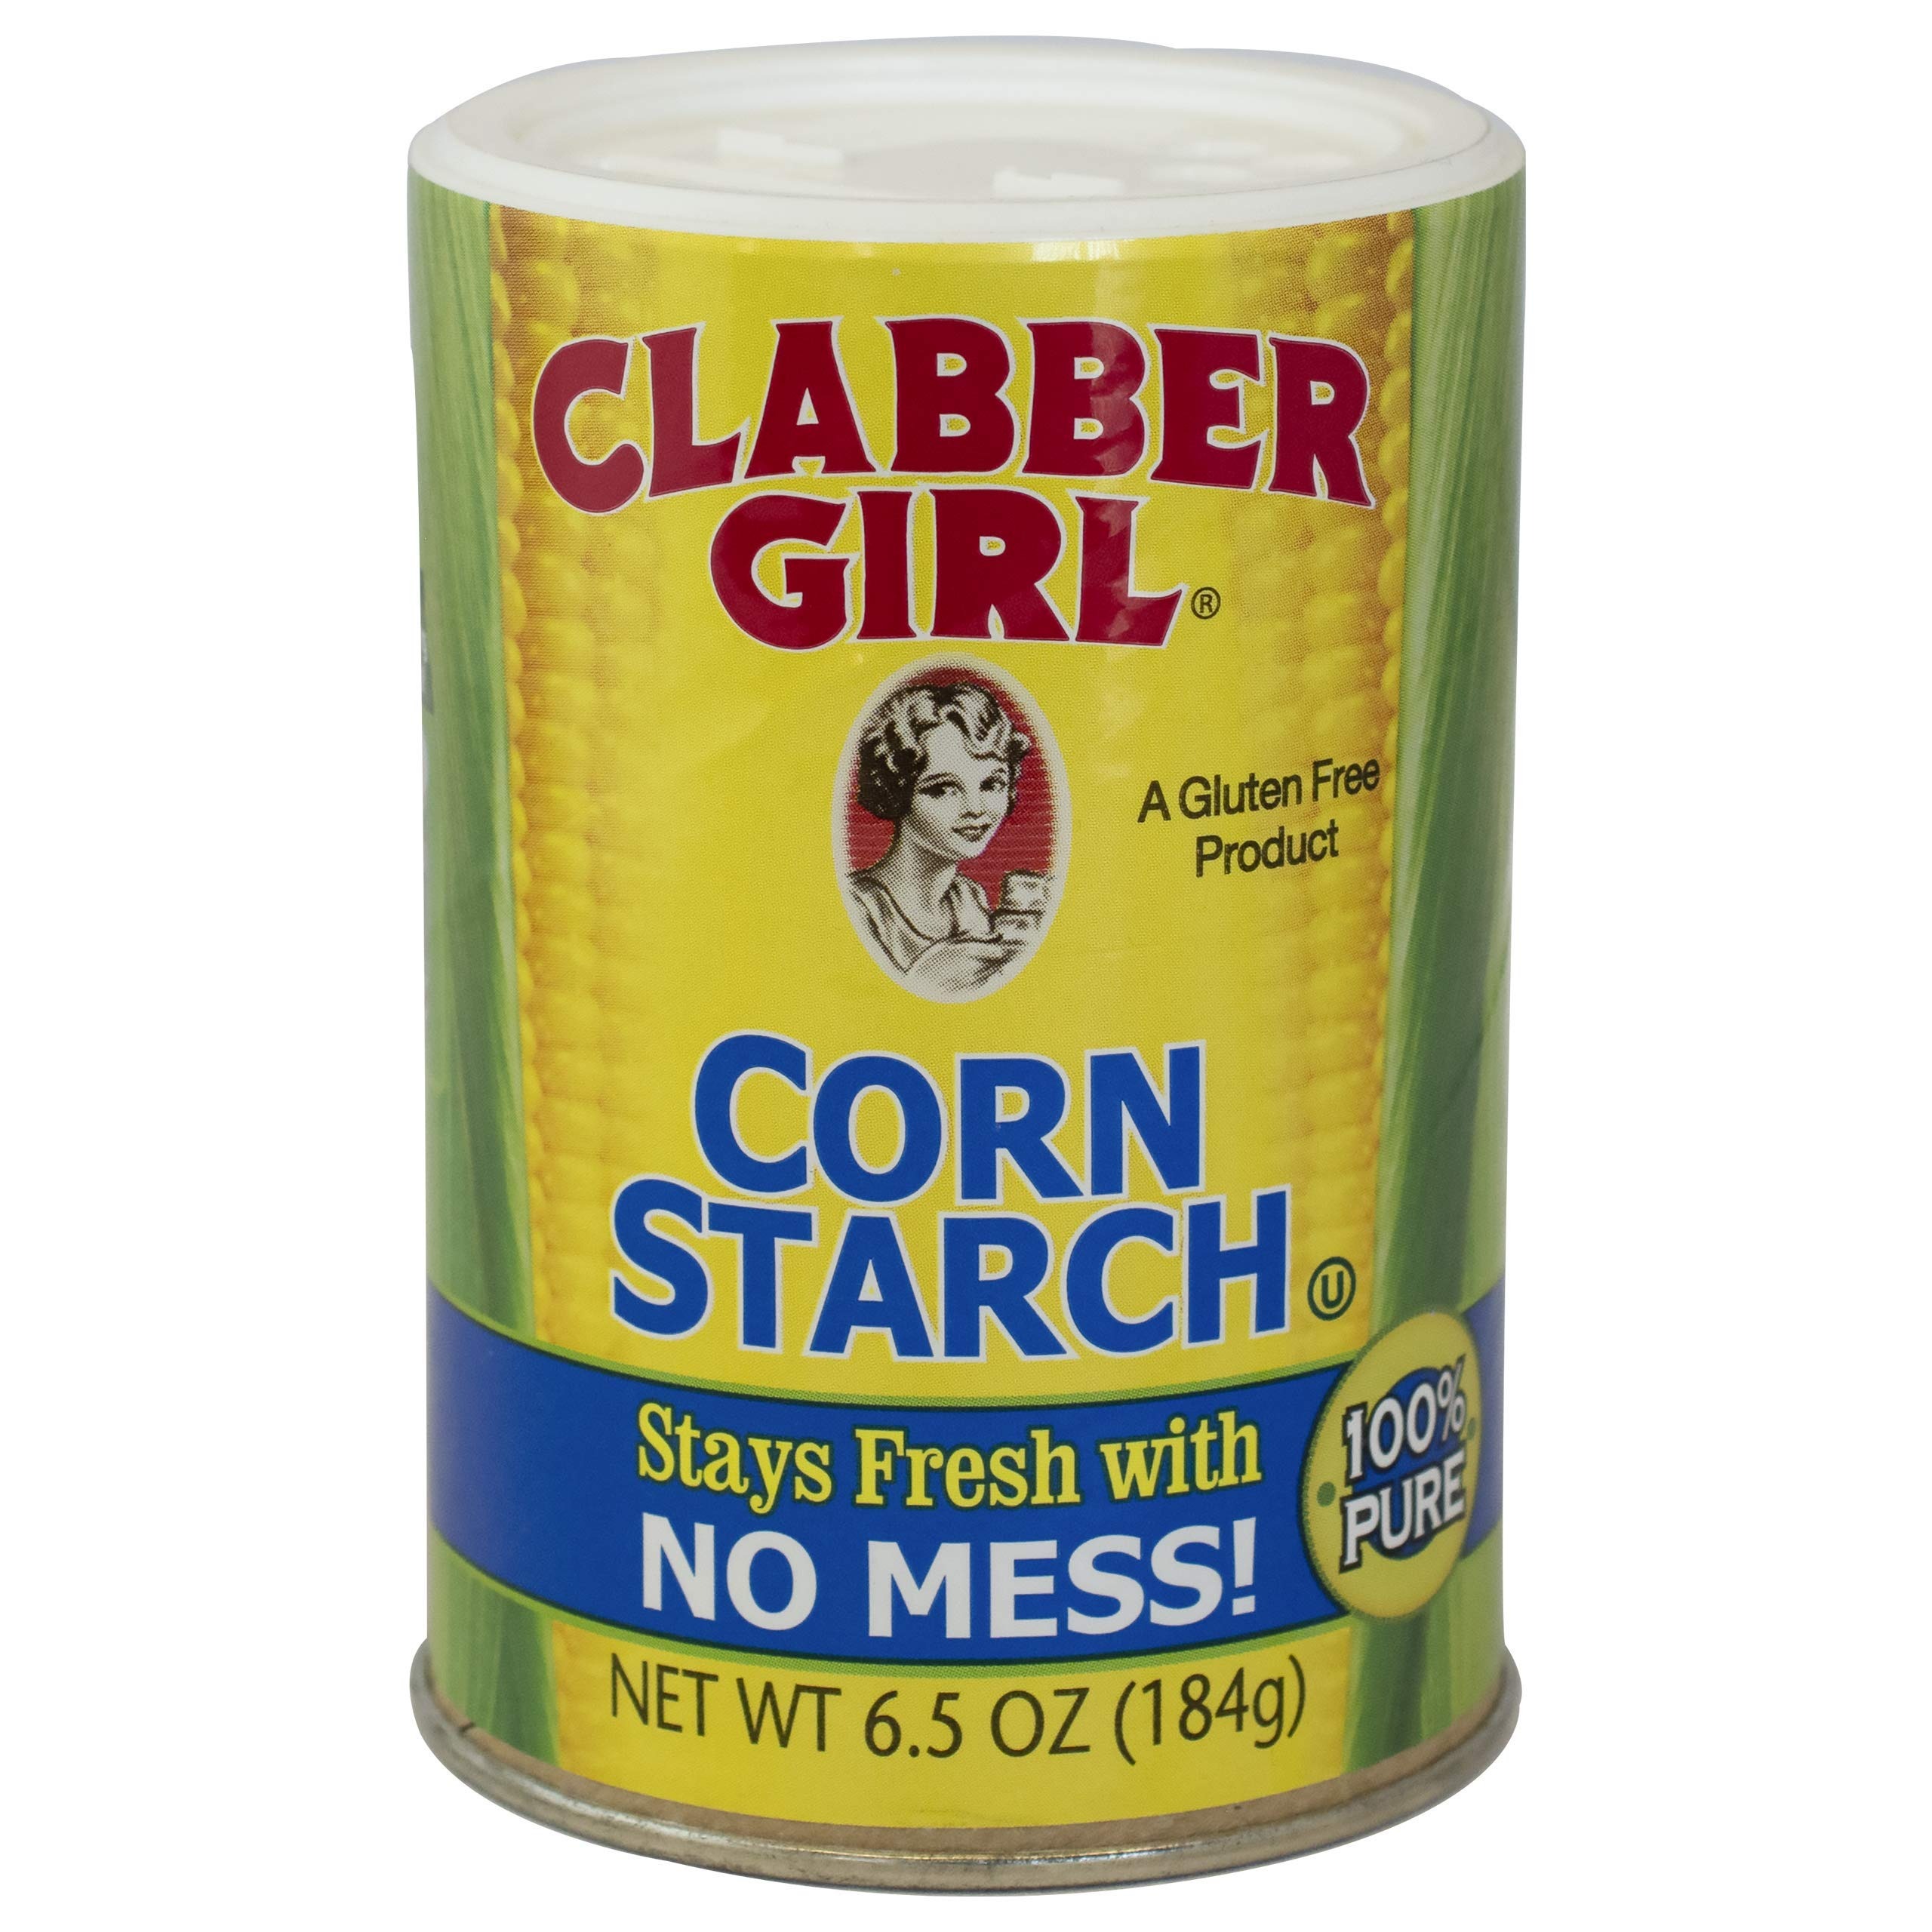
Item Name: Clabber Girl Corn Starch in a Resealable Can, 6.5 Ounce (Pack of 24)
Bullet Point 1: Clabber Girl Corn Starch in 6.5 oz. can (24 pack case)
Bullet Point 2: Orthodox Union Kosher Supervision and gluten-free
Bullet Point 3: Use as a thickener for gravy, sauce and soup
Value: 24.0
Unit: Count

Price: 3.99